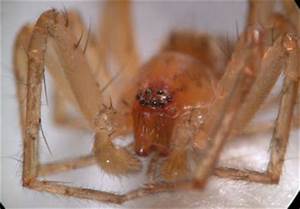
Label: ragno